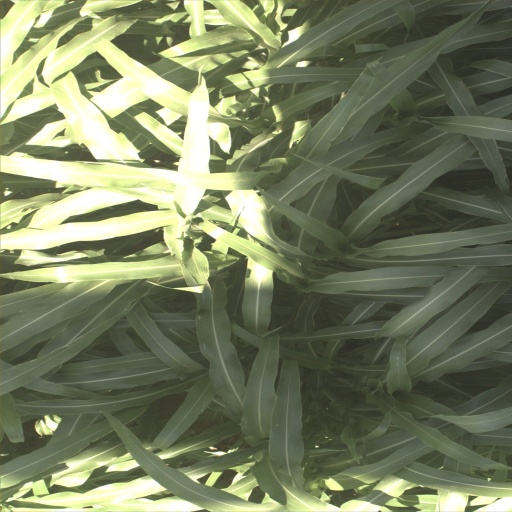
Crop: sorghum